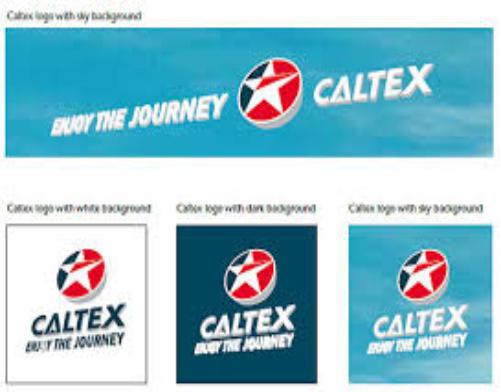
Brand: Caltex
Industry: Others